Taylor Lewan

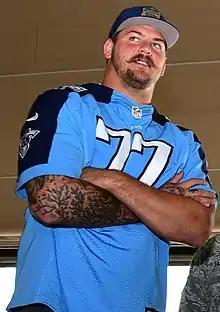
Lewan in 2016

In 2016, Lewan remained the starting left tackle, starting all 16 games and blocking for DeMarco Murray as he led the American Football Conference (AFC) in rushing yards and finished third in the league.